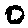
Label: 0